Akechi Station (Ena)

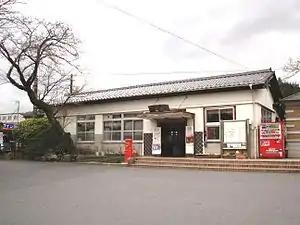
Akechi Station in March 2007

is a train station in the city of Ena, Gifu Prefecture, Japan, operated by the Third-sector railway operator Akechi Railway.